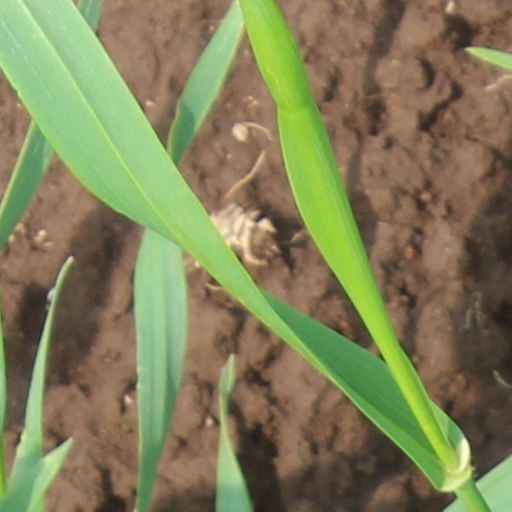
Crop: wheat